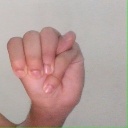
अक्षर: म